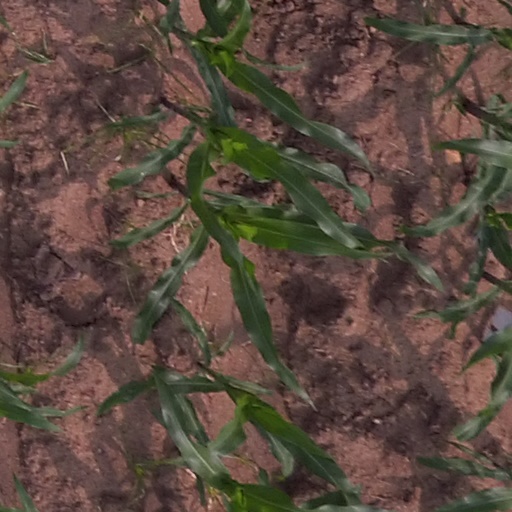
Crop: maize; corn